Alfred M. Wilson

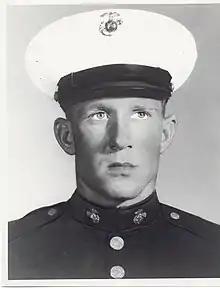
Alfred M. Wilson, posthumous Medal of Honor recipient

Alfred Mac Wilson (January 13, 1948 – March 3, 1969) was a United States Marine who posthumously received the Medal of Honor for heroism in Vietnam in March 1969.